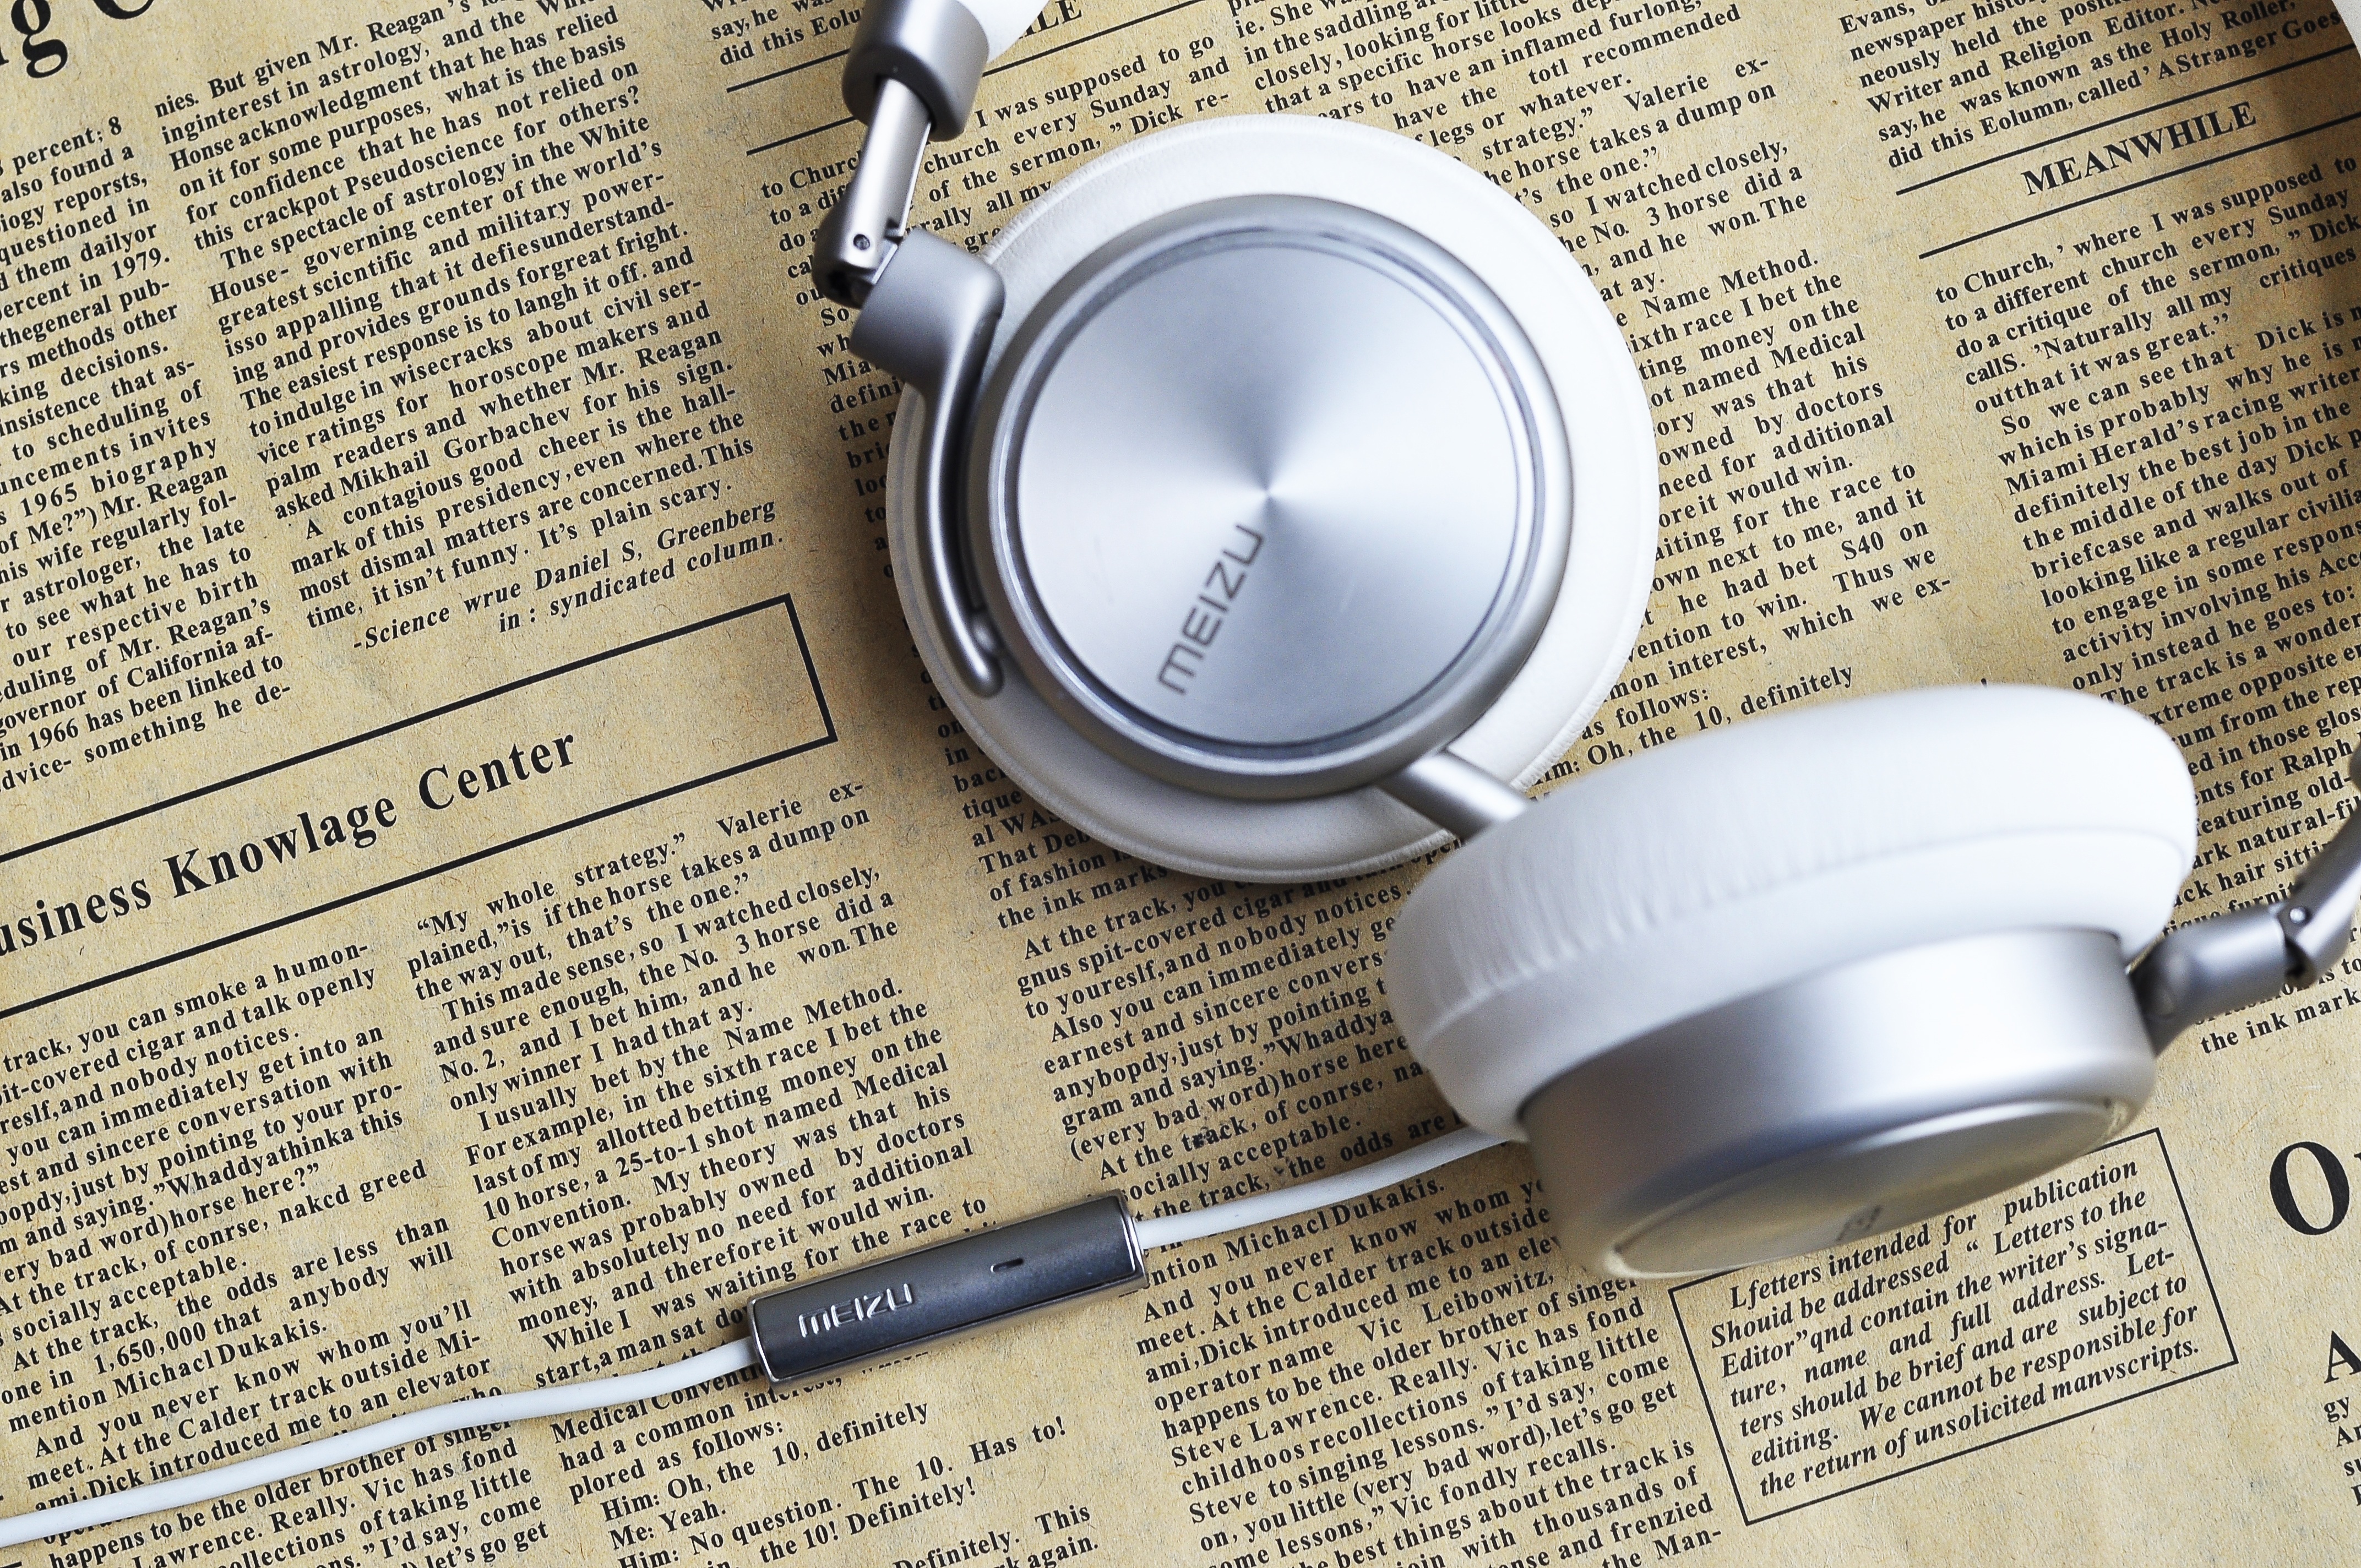
lighting, headphones, eye, organ, headset, meizu